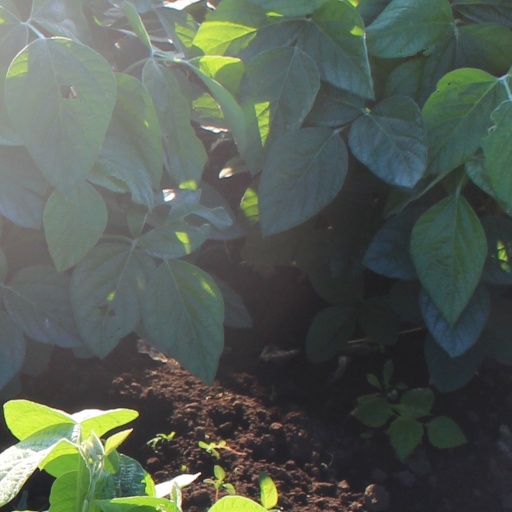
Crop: soybean